Hashihime

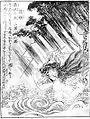
"Hashihime" from Toriyama Sekien's "Konjaku Gazu Zoku Hyakki" (1779). The caption identifies her shrine at Uji Bridge.

Hashihime appears early in Japanese literature, notably in the "Kokin Wakashū" (ca. 905), in an anonymous poem (Book 14, Love IV, poem #730):